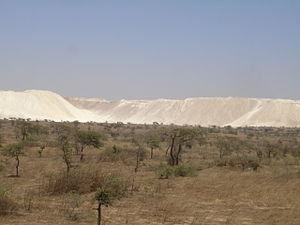
La Compagnie sénégalaise des phosphates de Taïba est une entreprise sénégalaise.